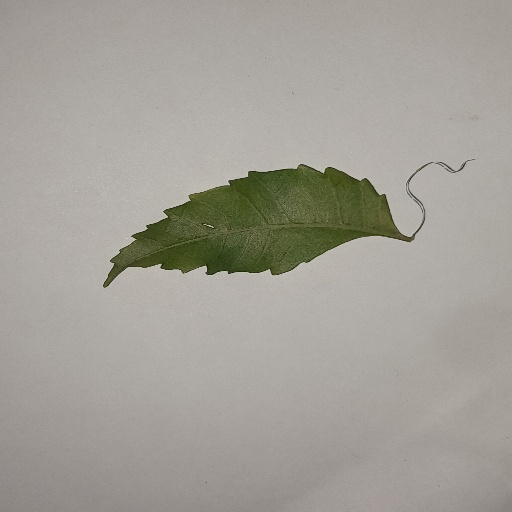
Species: Neem
Leaf condition: Yellow Leaf